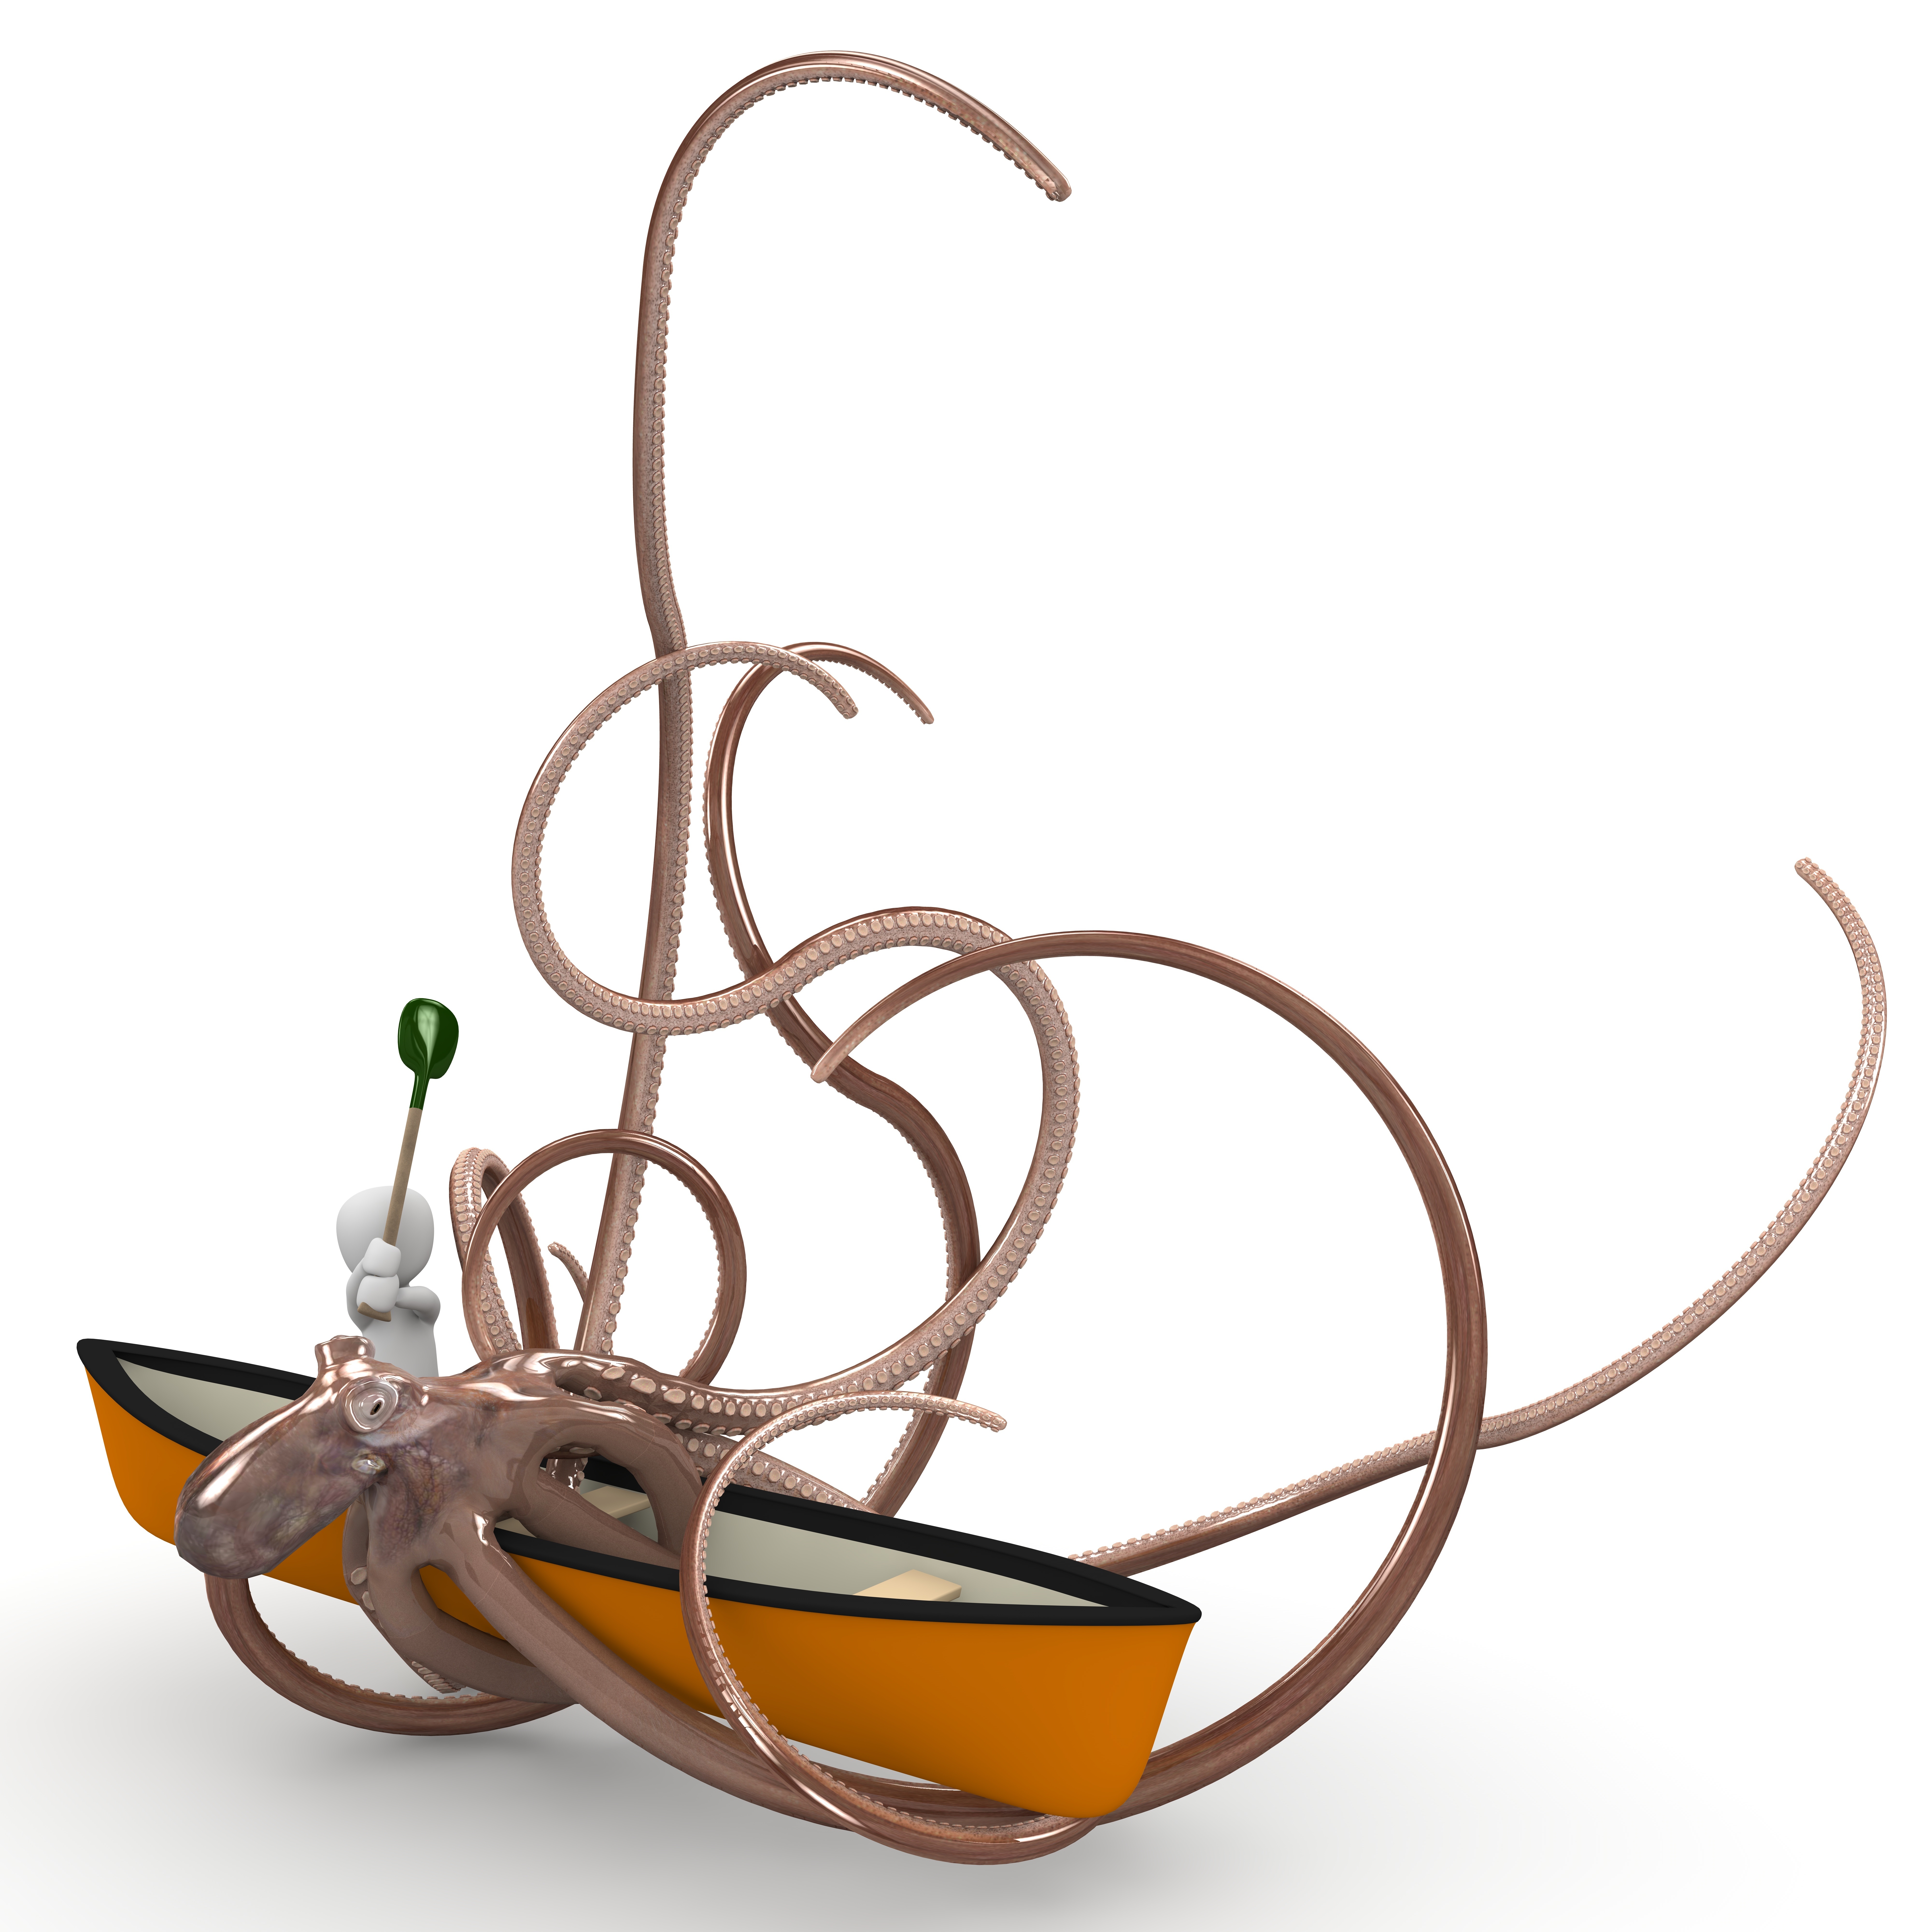
water, lake, adventure, driving, river, ship, travel, boot, horn, paddle, leisure, lighting, octopus, sail, light fixture, shipping, anchorage, rowing, hobby, water sports, misfortune, boat trip, mytos